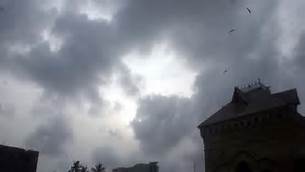
Weather: cloudy or overcast